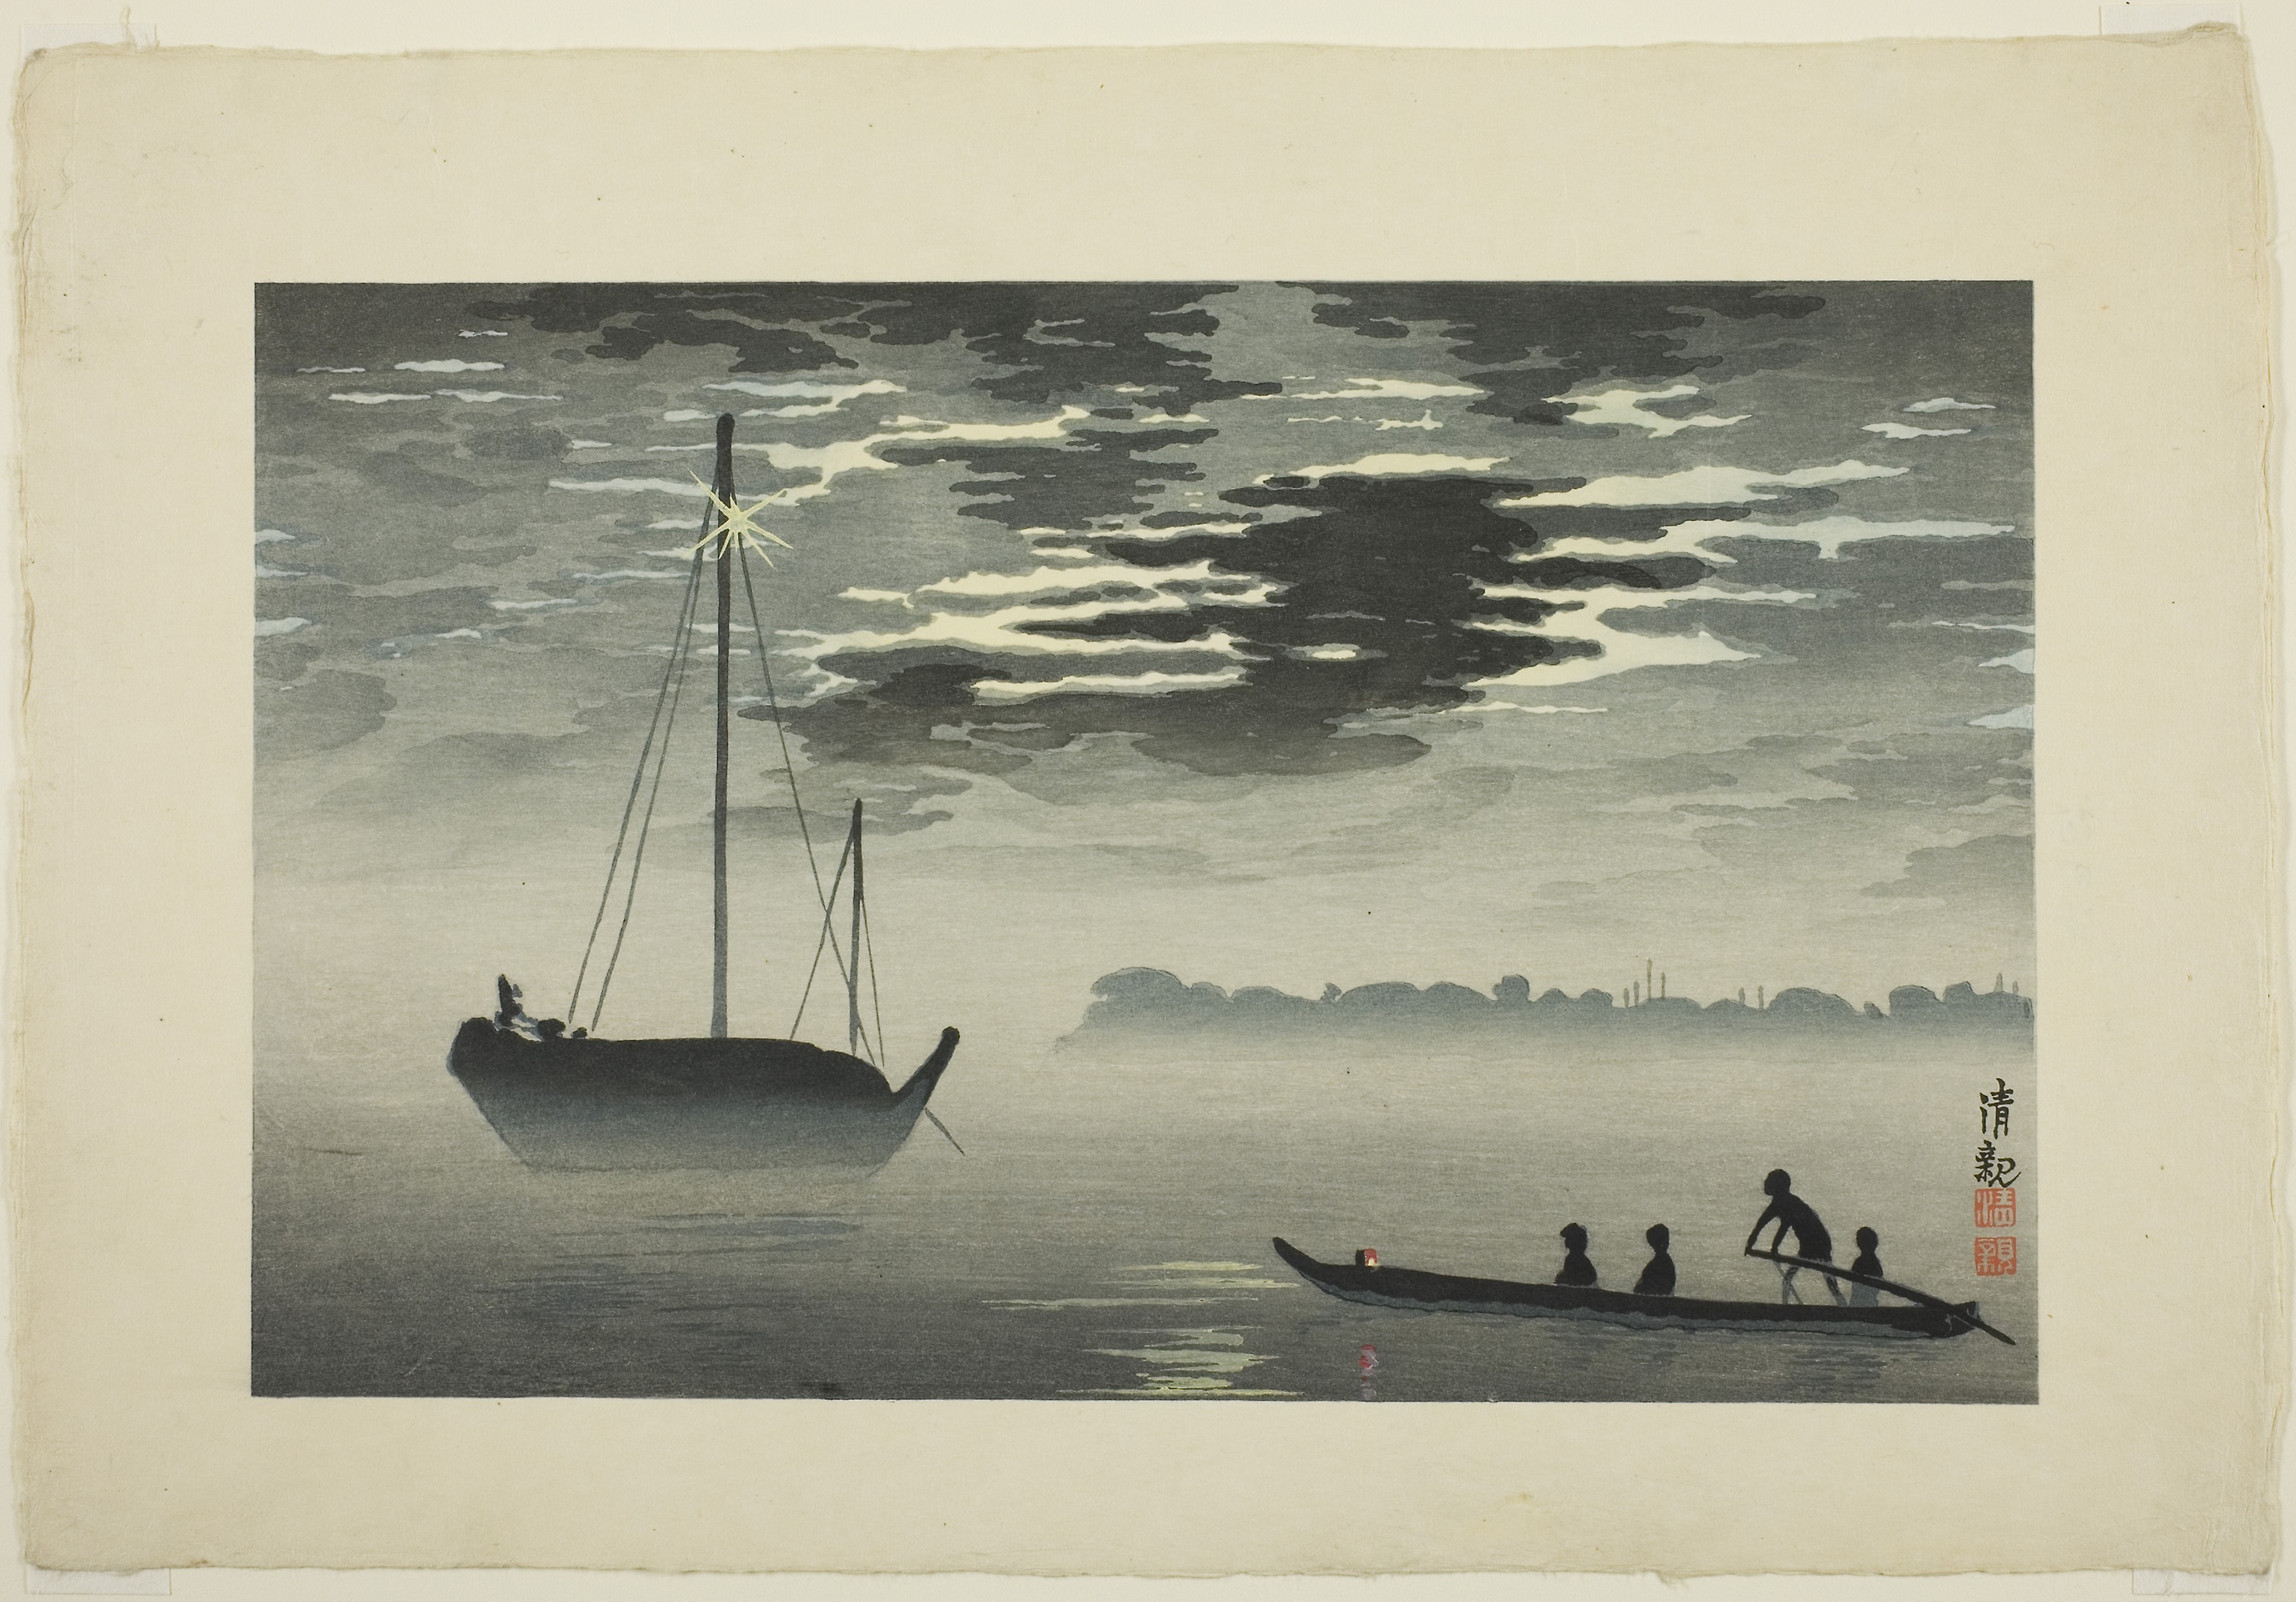
boat, vehicle, painting, calm, watercraft, sailing, picture frame, sailboat, fishing vessel